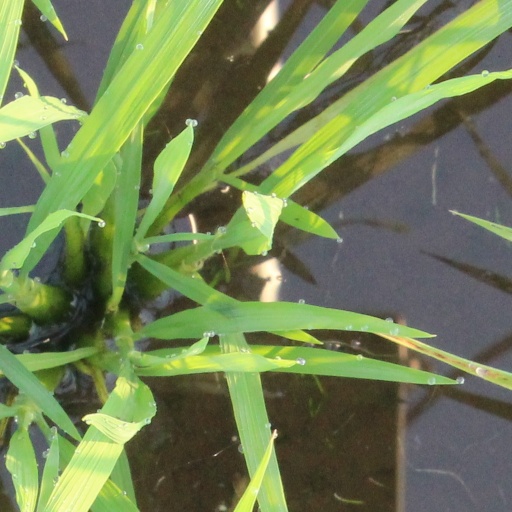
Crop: rice